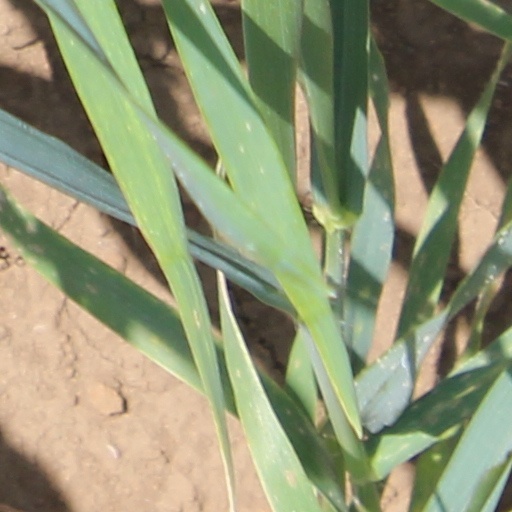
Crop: wheat